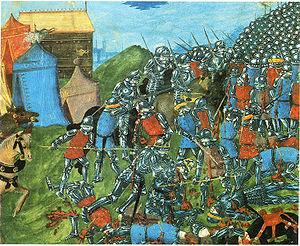
Clovis tue Alaric II. Miniature du XVème siècle. Bibliothèque nationale de France, Paris.
La bataille de Vouillé s'est déroulée au printemps 507 opposant l'armée des Wisigoths et des Auvergnats au sud, face à celle des Francs au nord. Cette bataille vit la victoire des Francs, les Wisigoths perdant leur roi Alaric II au combat. Ils seront contraints d'abandonner à leurs vainqueurs un très vaste territoire entre la Loire et les Pyrénées, dans ce qui est aujourd'hui le midi de la France.
Champagné-Saint-Hilaire est une commune du Centre-Ouest de la France, située dans le département de la Vienne en région Nouvelle-Aquitaine.